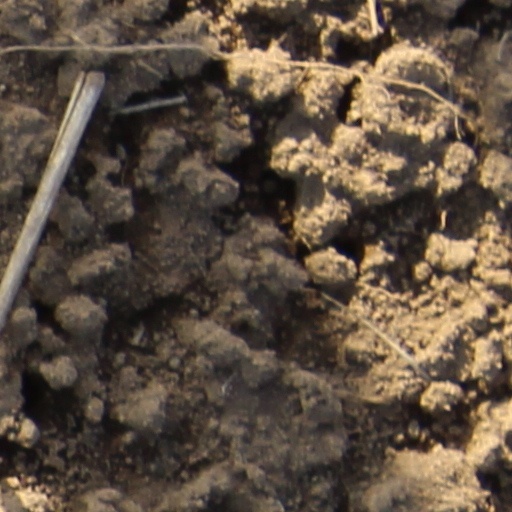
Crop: wheat